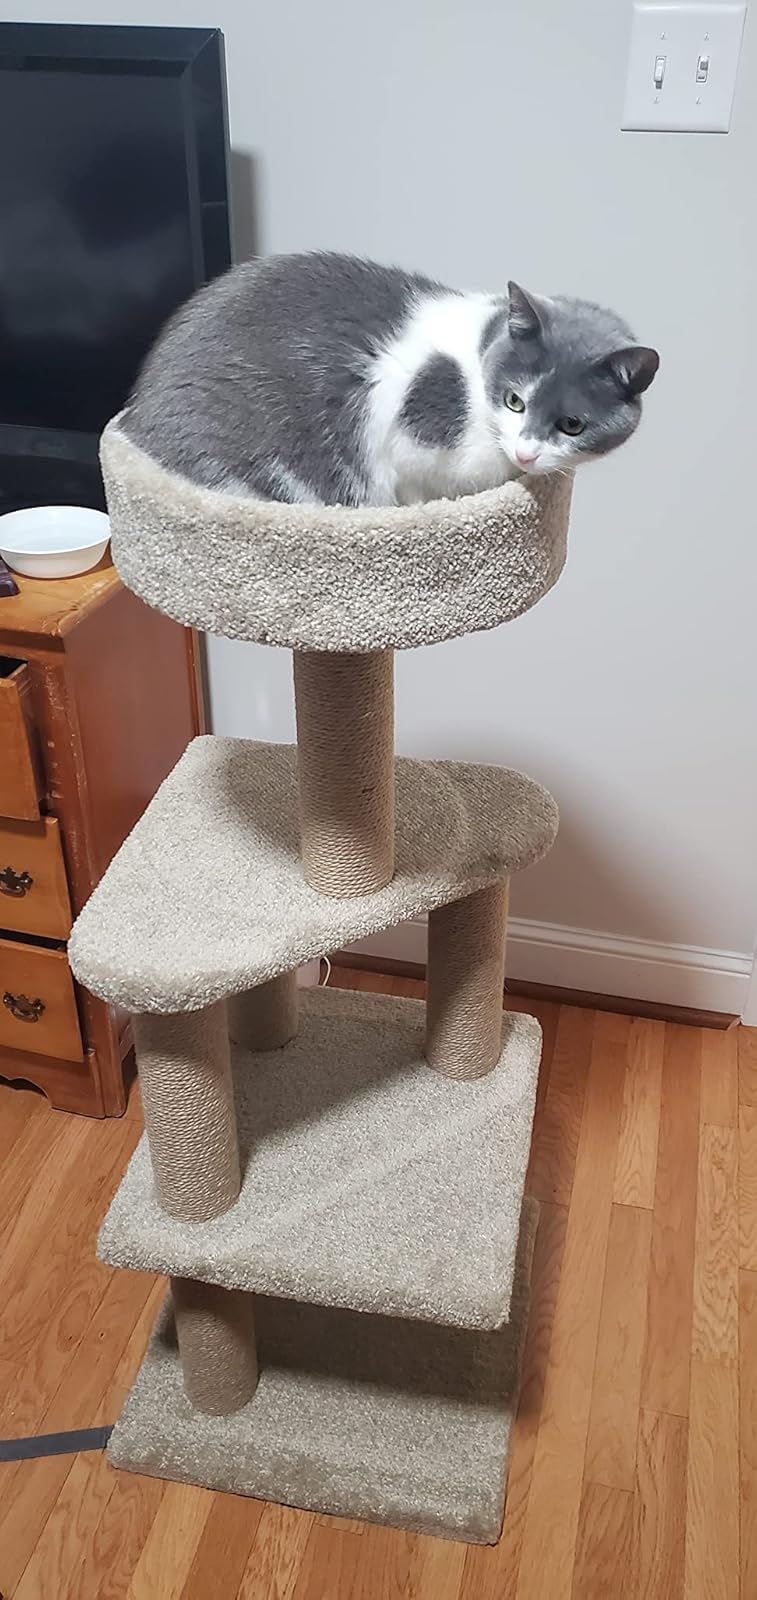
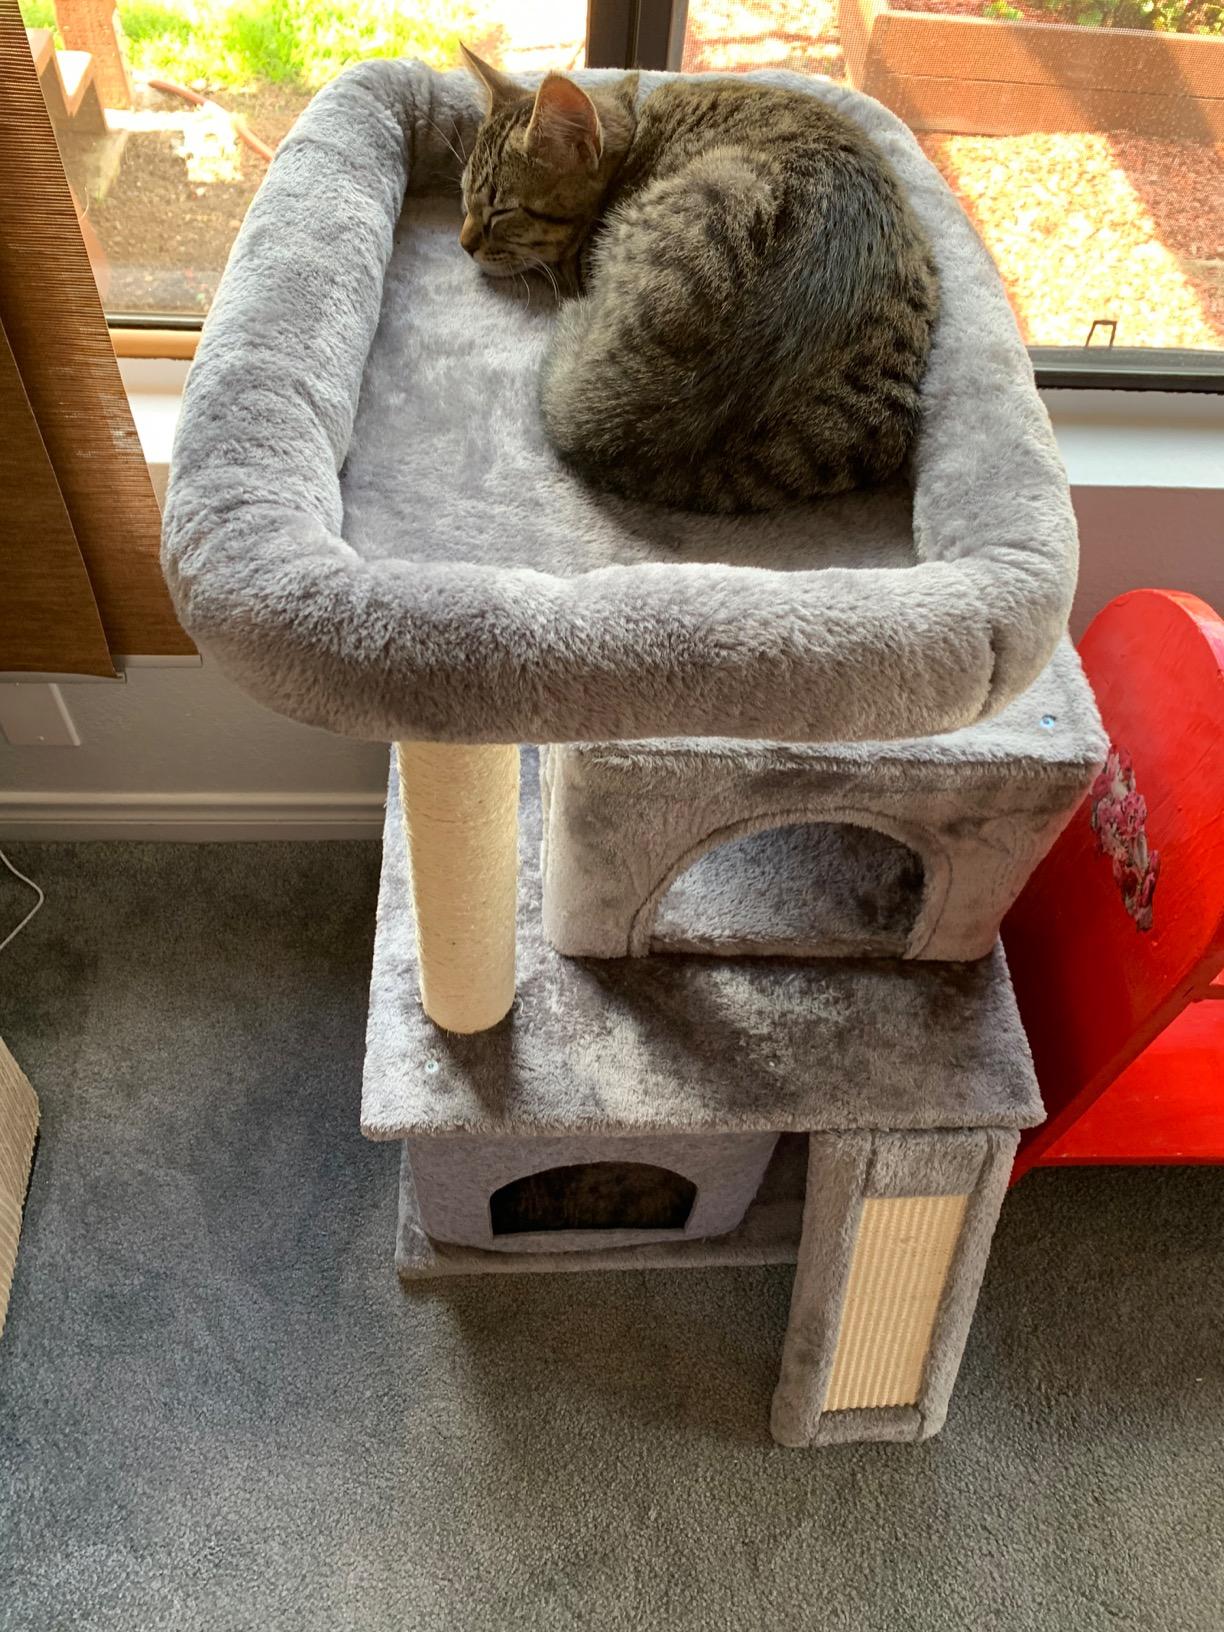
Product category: items_cat tree
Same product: no